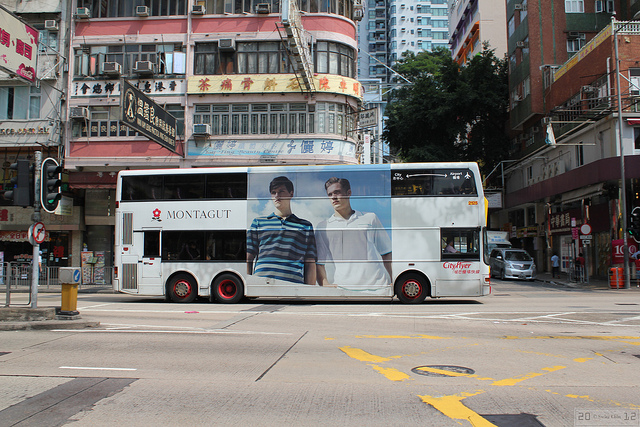
a double deckered bus on a city street

A two level bus with a large advertisement on the side

A bus with a giant ad featuring two men on it rides through the town.

A two level bus on a city street with a billboard on the side of two men in polo shirts.

A photo of a bus on the road with a large photo on the side.